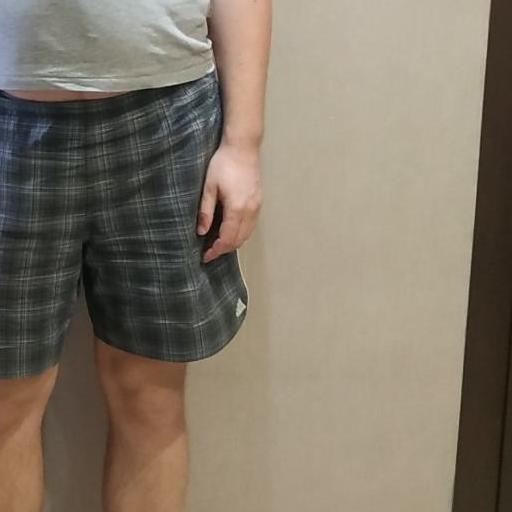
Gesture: no_gesture